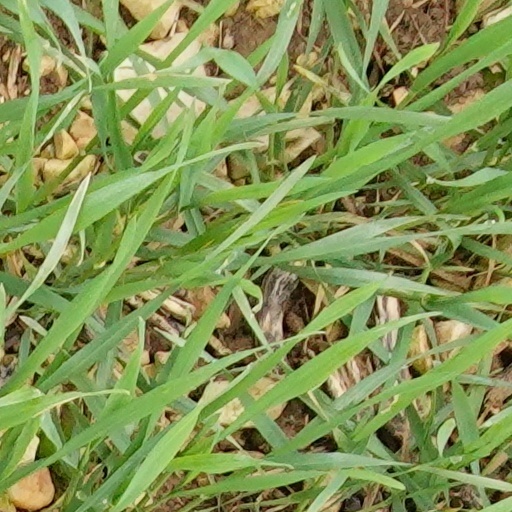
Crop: wheat